Oy Vey! My Son Is Gay!!

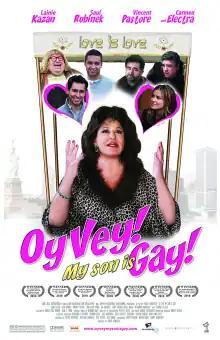
Official poster

Oy Vey! My Son Is Gay!! is a 2009 comedy film directed, co-written, and produced by Evgeny Afineevsky and starring Lainie Kazan, Saul Rubinek, Vincent Pastore, John Lloyd Young, Jai Rodriguez, Bruce Vilanch, Fred Swink and Carmen Electra. The theme song, "The Word Is Love" was written by Desmond Child and performed by Lulu. "The Word is Love" was contending for nominations in the Original Song category for the 82nd Academy Awards.